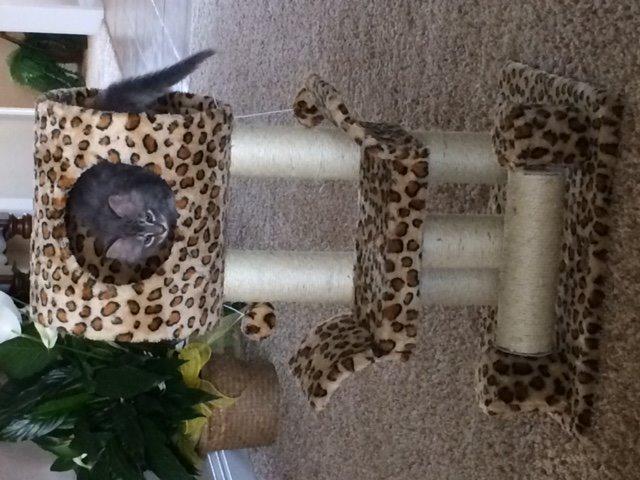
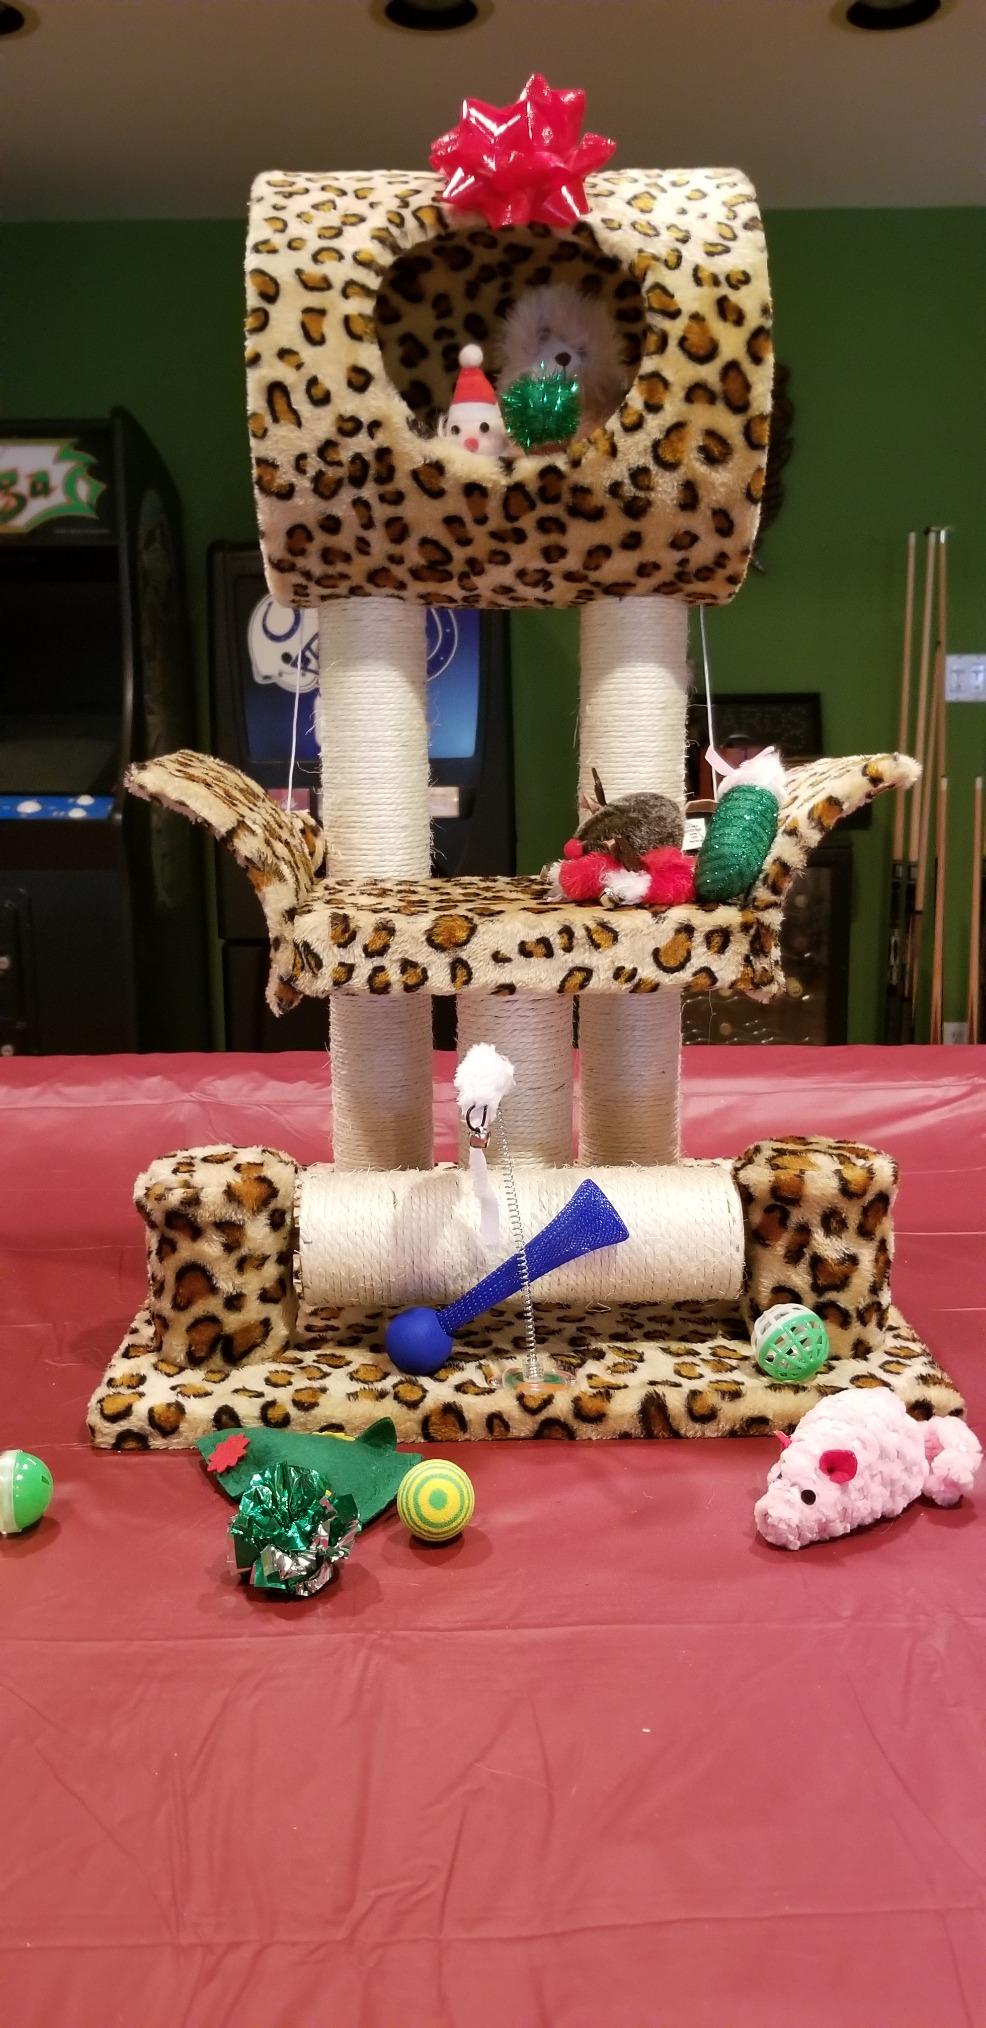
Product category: items_cat tree
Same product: yes